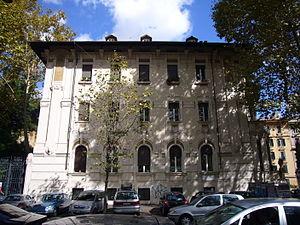
La Villa Astengo est un palais Art nouveau situé dans le rione Sant'Angelo à Rome.